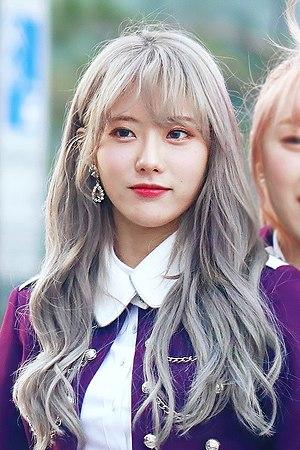
Lee Lu-da, mieux connue sous le nom de Luda, est une chanteuse sud-coréenne. Elle a fait ses débuts en tant que membre du girl group Cosmic Girls sous Starship et Yuehua Entertainment en 2016.